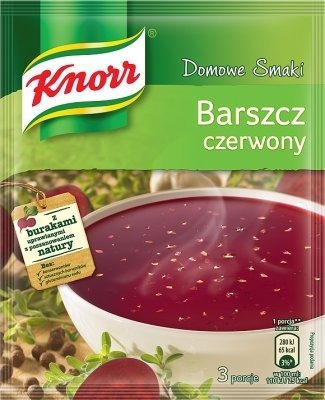
Item Name: Knorr Red Borscht Soup Fix 3-pack 3x53g/3x1.87oz
Bullet Point 1: Fix for a thick, aromatic red borscht soup.
Bullet Point 2: Great on cold days to warm up.
Bullet Point 3: Easy and quick to prepare.
Bullet Point 4: Imported from Poland.
Bullet Point 5: Knorr czerwony barszcz..
Product Description: This soup is excellent on cold and rainy/snowy days, when you need to warm yourself up. It's thick, aromatic and satiating and tastes best with croutons .
Value: 5.565
Unit: Ounce

Price: 10.85